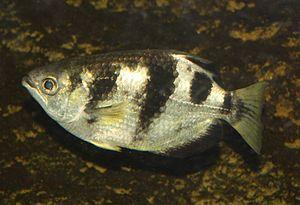
Toxotes, du grec ancien Τοξότης qui signifie « archer » est un genre de poissons de la famille des Toxotidés.